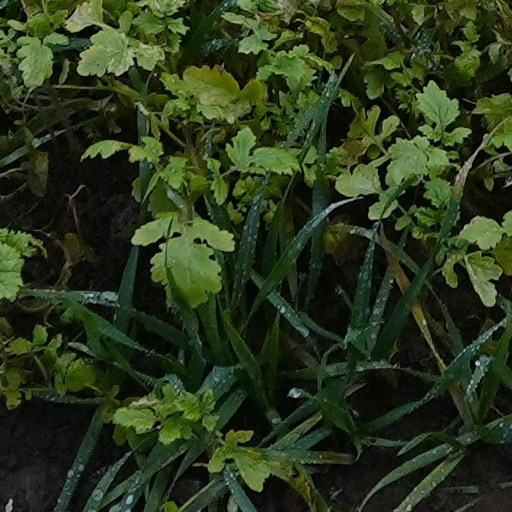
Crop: wheat